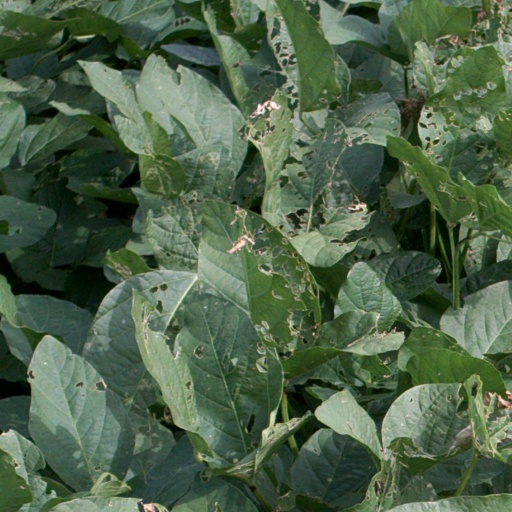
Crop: soybean